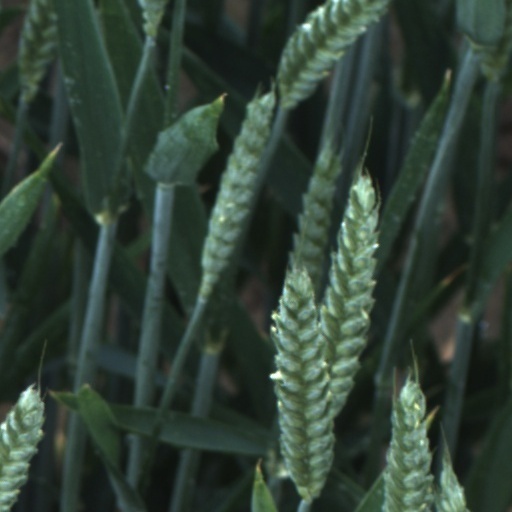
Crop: wheat